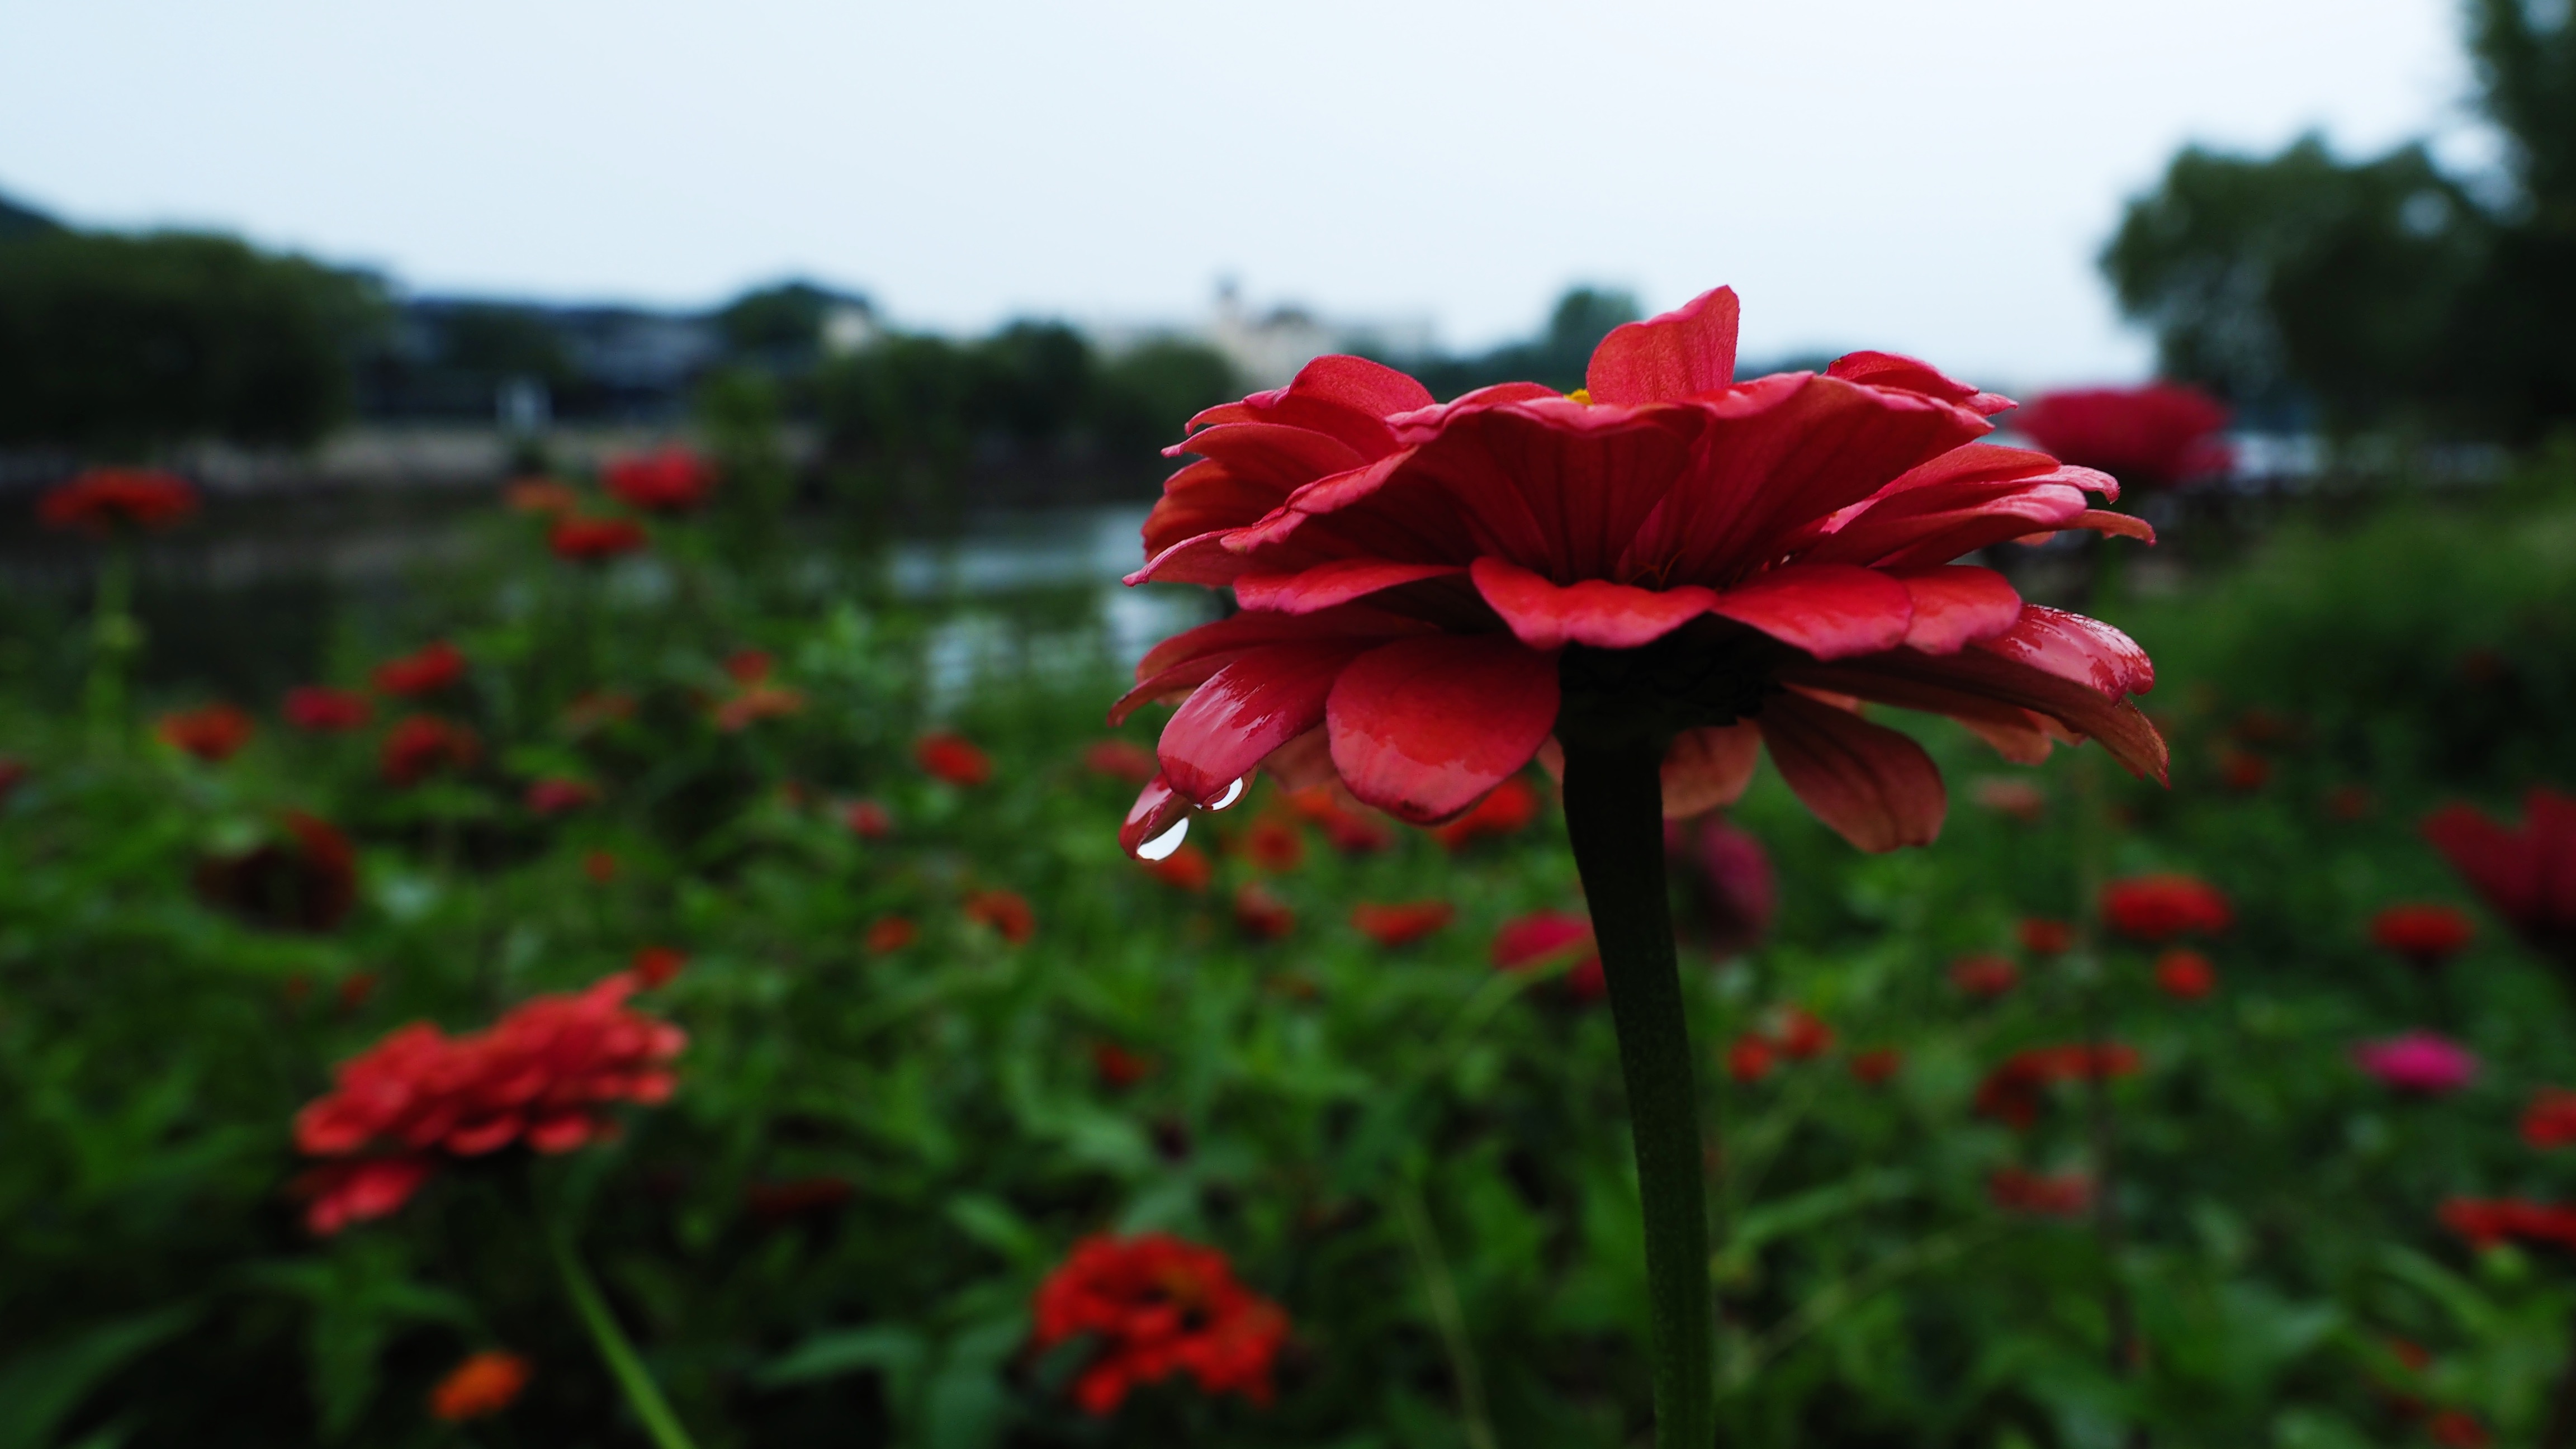
nature, plant, field, meadow, flower, petal, red, botany, flora, wildflower, flowering plant, daisy family, annual plant, land plant